John Bennie (missionary)

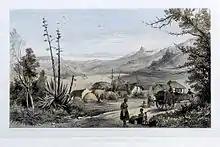

It was while Bennie was posted at Burnshill that he made the journey described in his book, "An account of a journey into Transorangia and the Potchefstroom-Winburg Trekker Republic in 1843"; edited by D. Williams, into the interior of South Africa to administer to the spiritual needs of the voortrekkers with his father-in-law and brother-in-law.